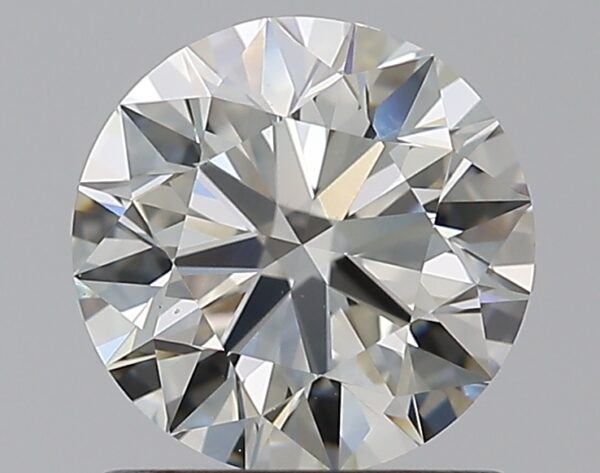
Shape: round
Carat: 1
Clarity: VS2
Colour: I
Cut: EX
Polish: EX
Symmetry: EX
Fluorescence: ST
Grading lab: GIA
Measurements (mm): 6.34 x 6.38 x 3.96